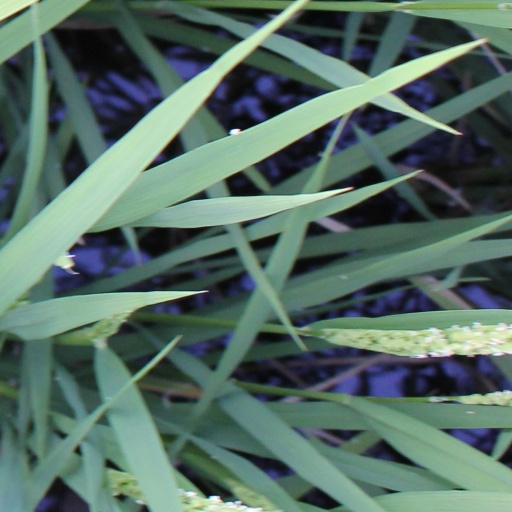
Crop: rice